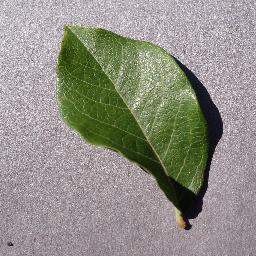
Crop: blueberry
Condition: healthy